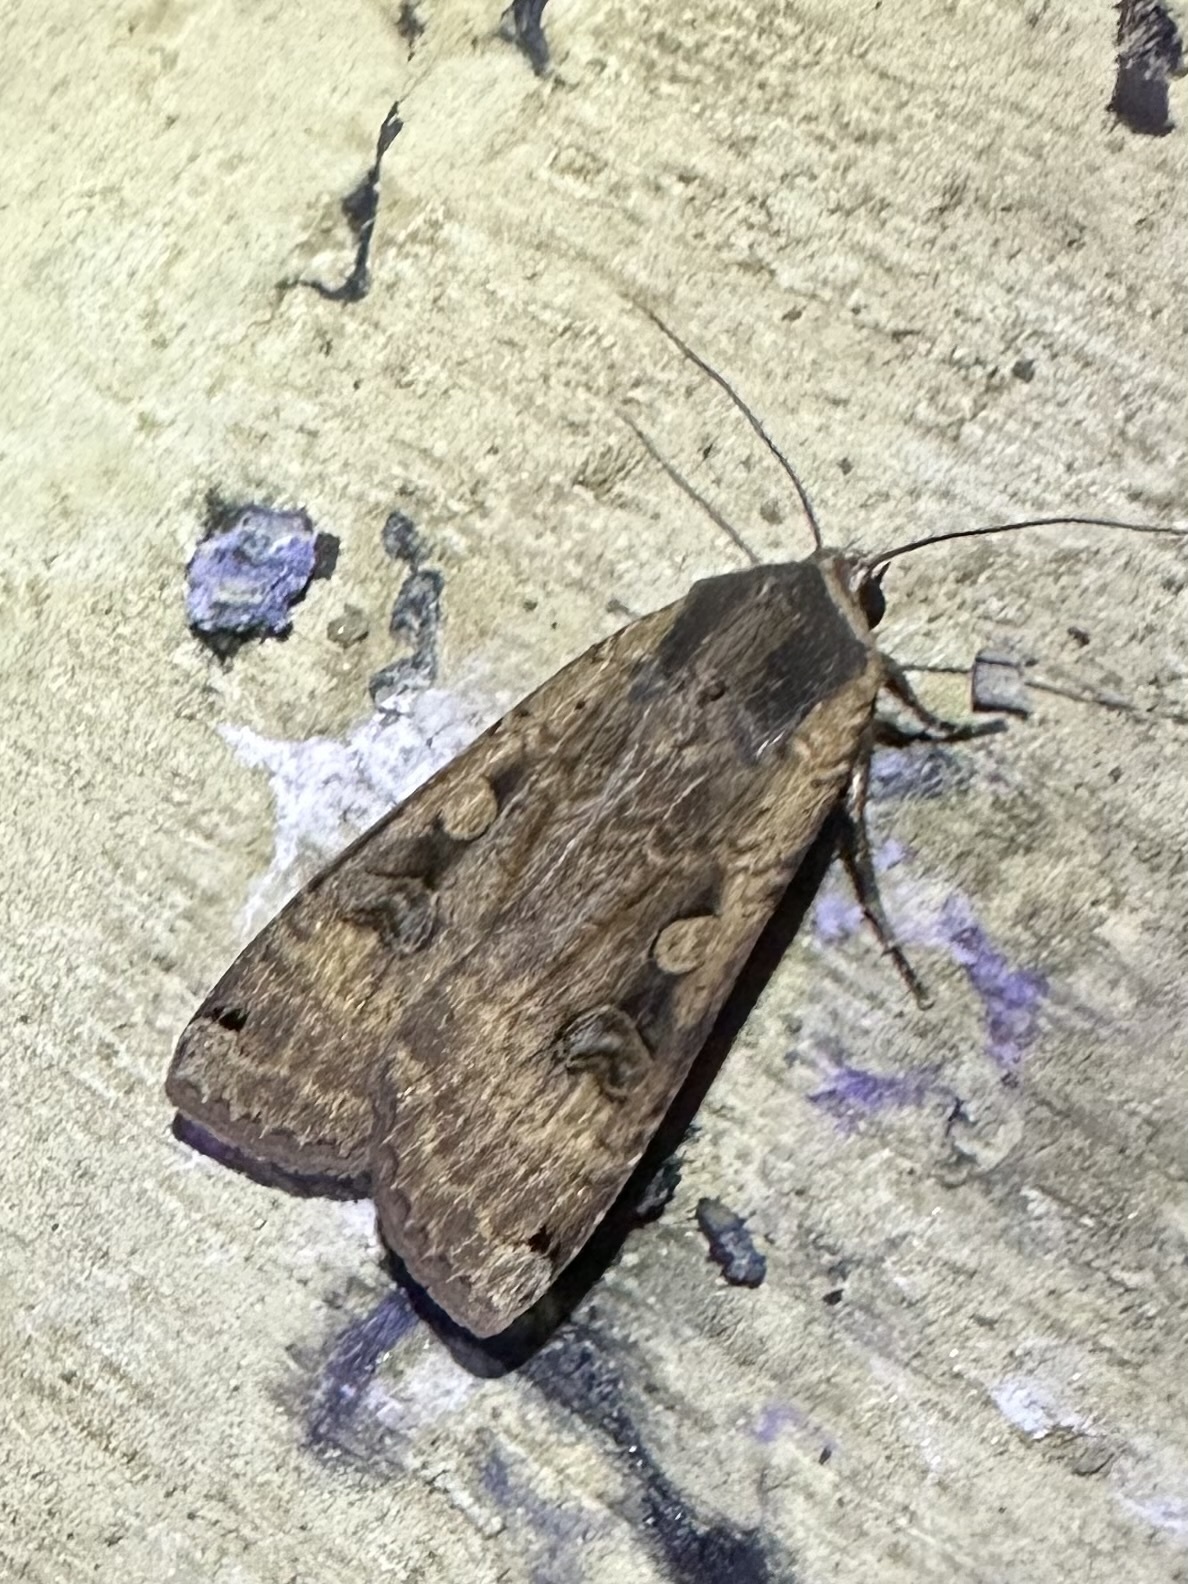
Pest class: cutworms